Stian Heimlund Skjæveland

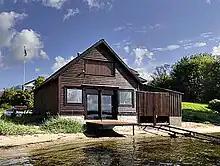
Galleri Skjæveland

Stian Heimlund Skjæveland (born November 19, 1973, in Stavanger) is a Norwegian representational painter and sculptor in the figurative tradition who also draws in black and white. He is inspired by the horizon, geometry and the tension between light and darkness (chiaroscuro).